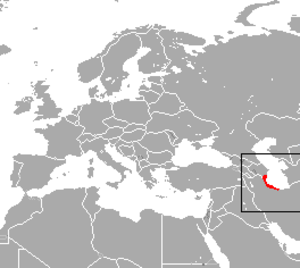
Cette liste commentée recense la mammalofaune en Azerbaïdjan. Elle répertorie les espèces de mammifères azerbaïdjanais actuels et celles qui ont été récemment classifiées comme éteintes. Cette liste comporte 127 espèces réparties en neuf ordres et 28 familles, dont quatre sont « en danger », huit sont « vulnérables », douze sont « quasi menacées » et quatre ont des « données insuffisantes » pour être classées.